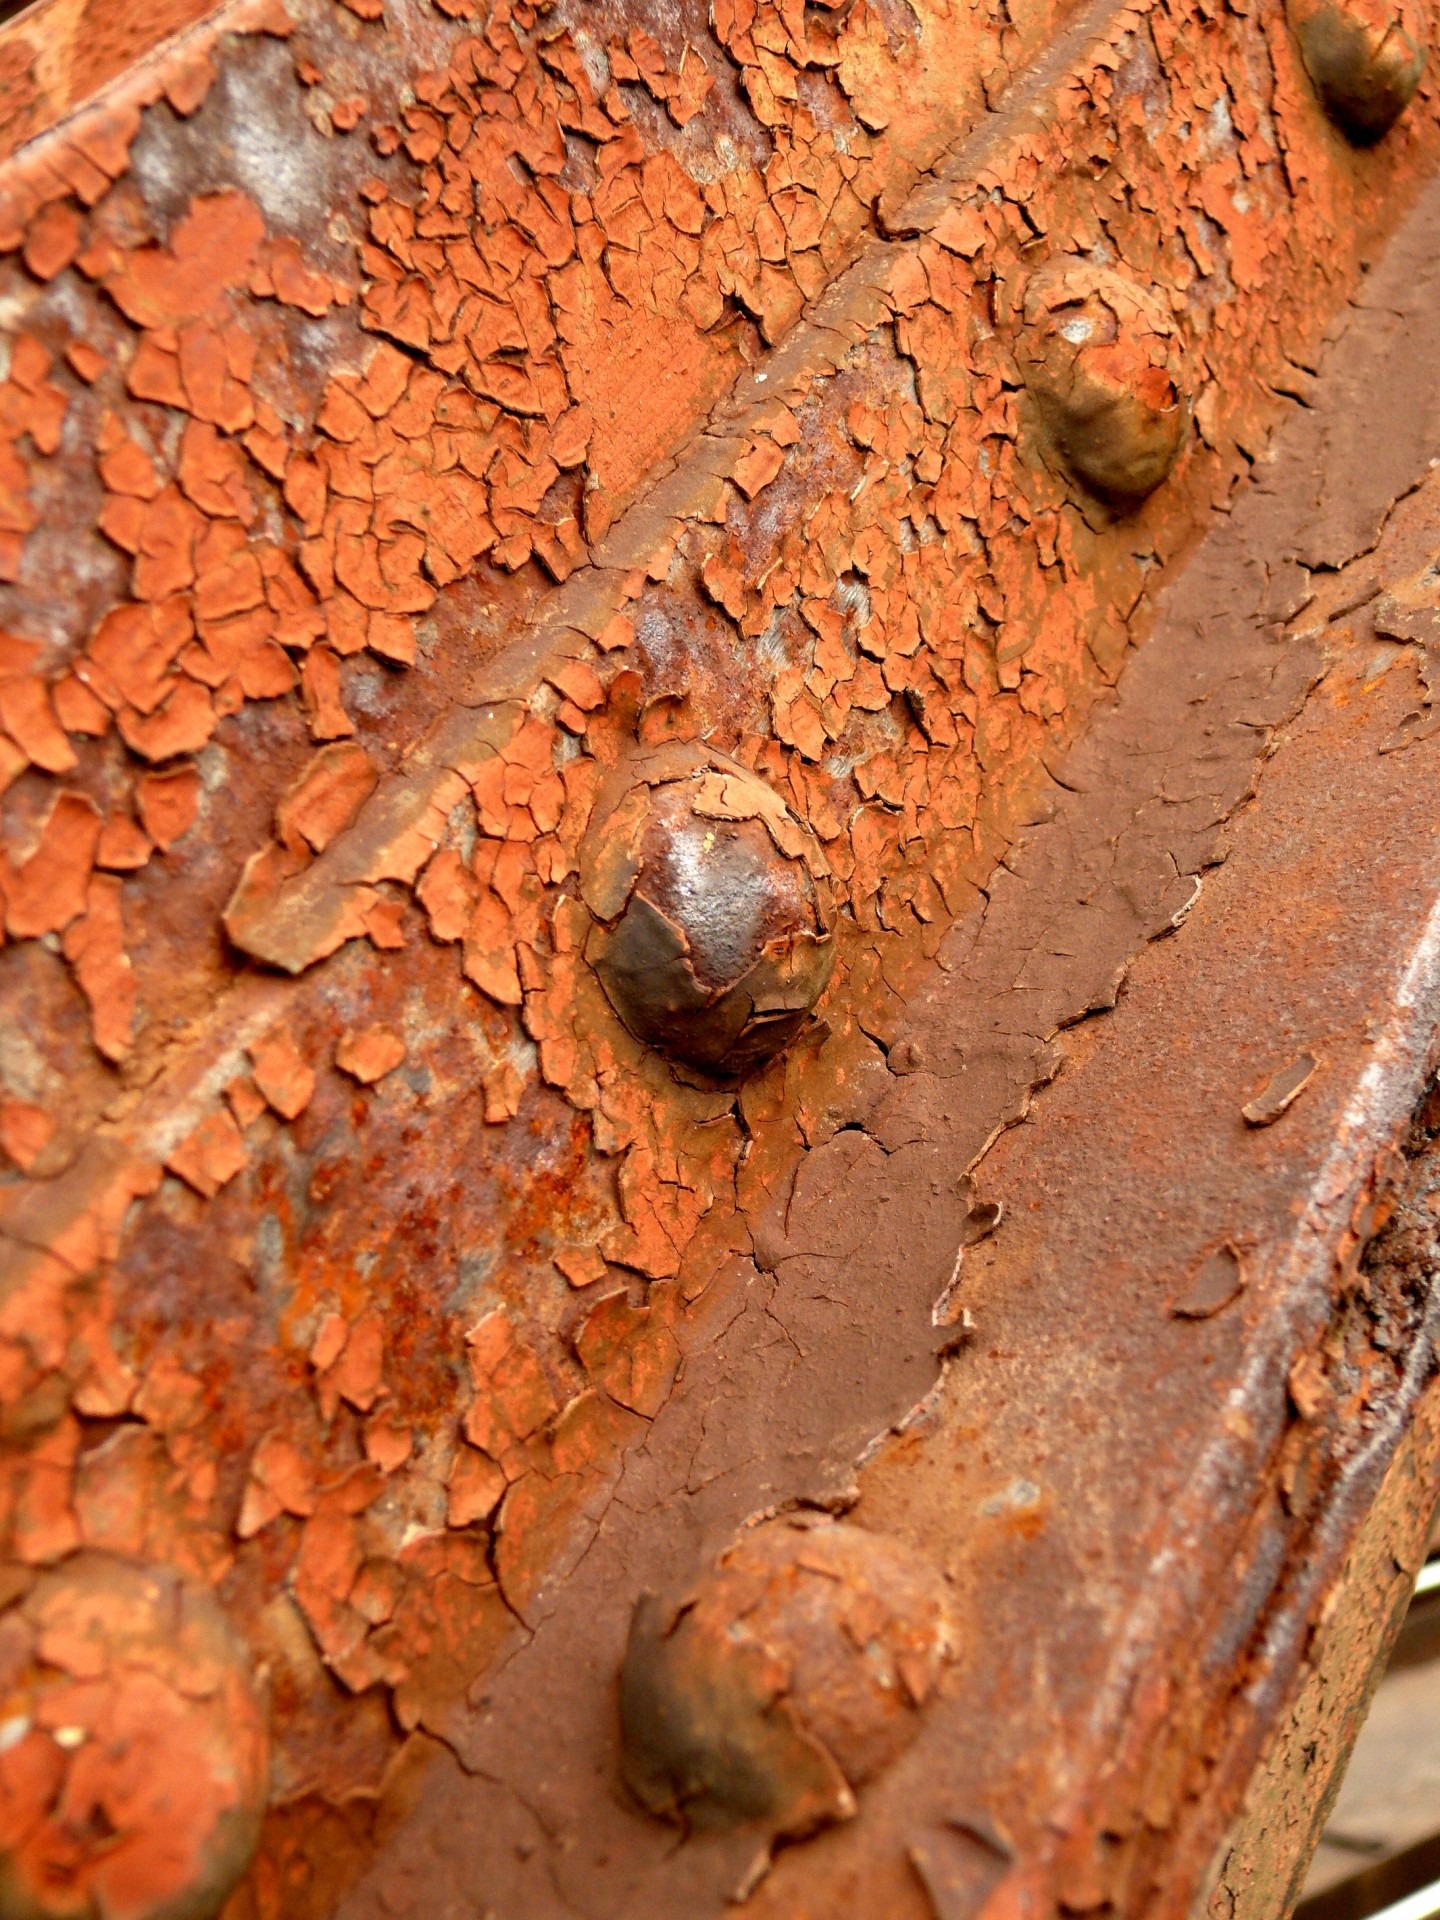
rock, grungy, wood, vintage, texture, leaf, trunk, old, rustic, steel, rust, orange, construction, food, metal, soil, industrial, dirty, grunge, rough, decay, brick, material, surface, weathered, screw, close up, worn, messy, scratched, iron, carving, damaged, metallic, aged, corrosion, corroded, oxidation